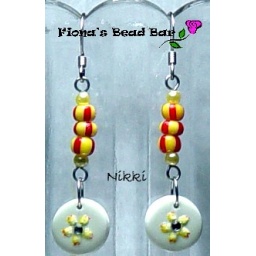
One-of-a-kind. Handmade.Flower motif on a white clay disc, suspended by red and yellow pumpkin acrylic beads.